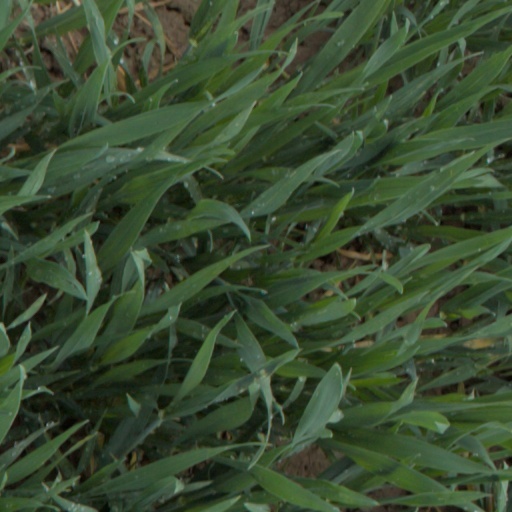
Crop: wheat